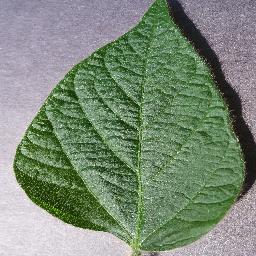
Label: Soybean___healthy